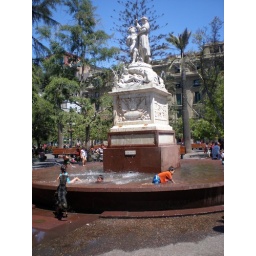
A dog tries to get in on the fun in the brown muddy water at the Bolivar Statue in Santiago's Plaza de Armas